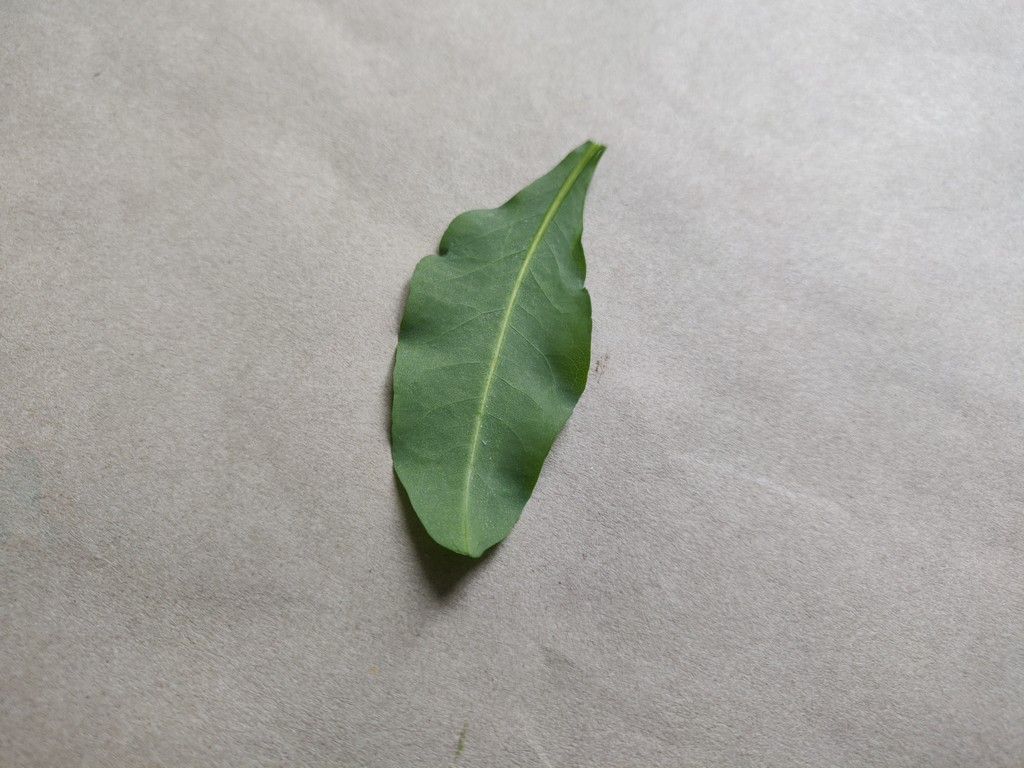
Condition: Healthy
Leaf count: single
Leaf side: back